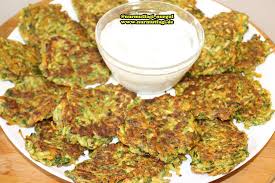
Yemek: mucver